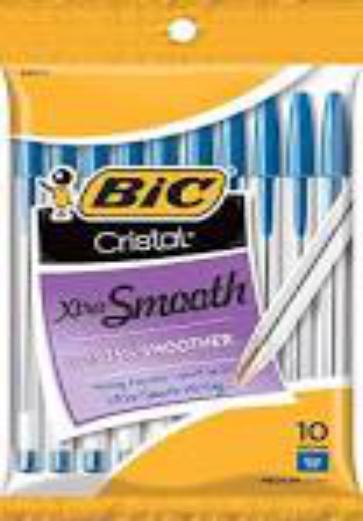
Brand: bic cristal
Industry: Necessities